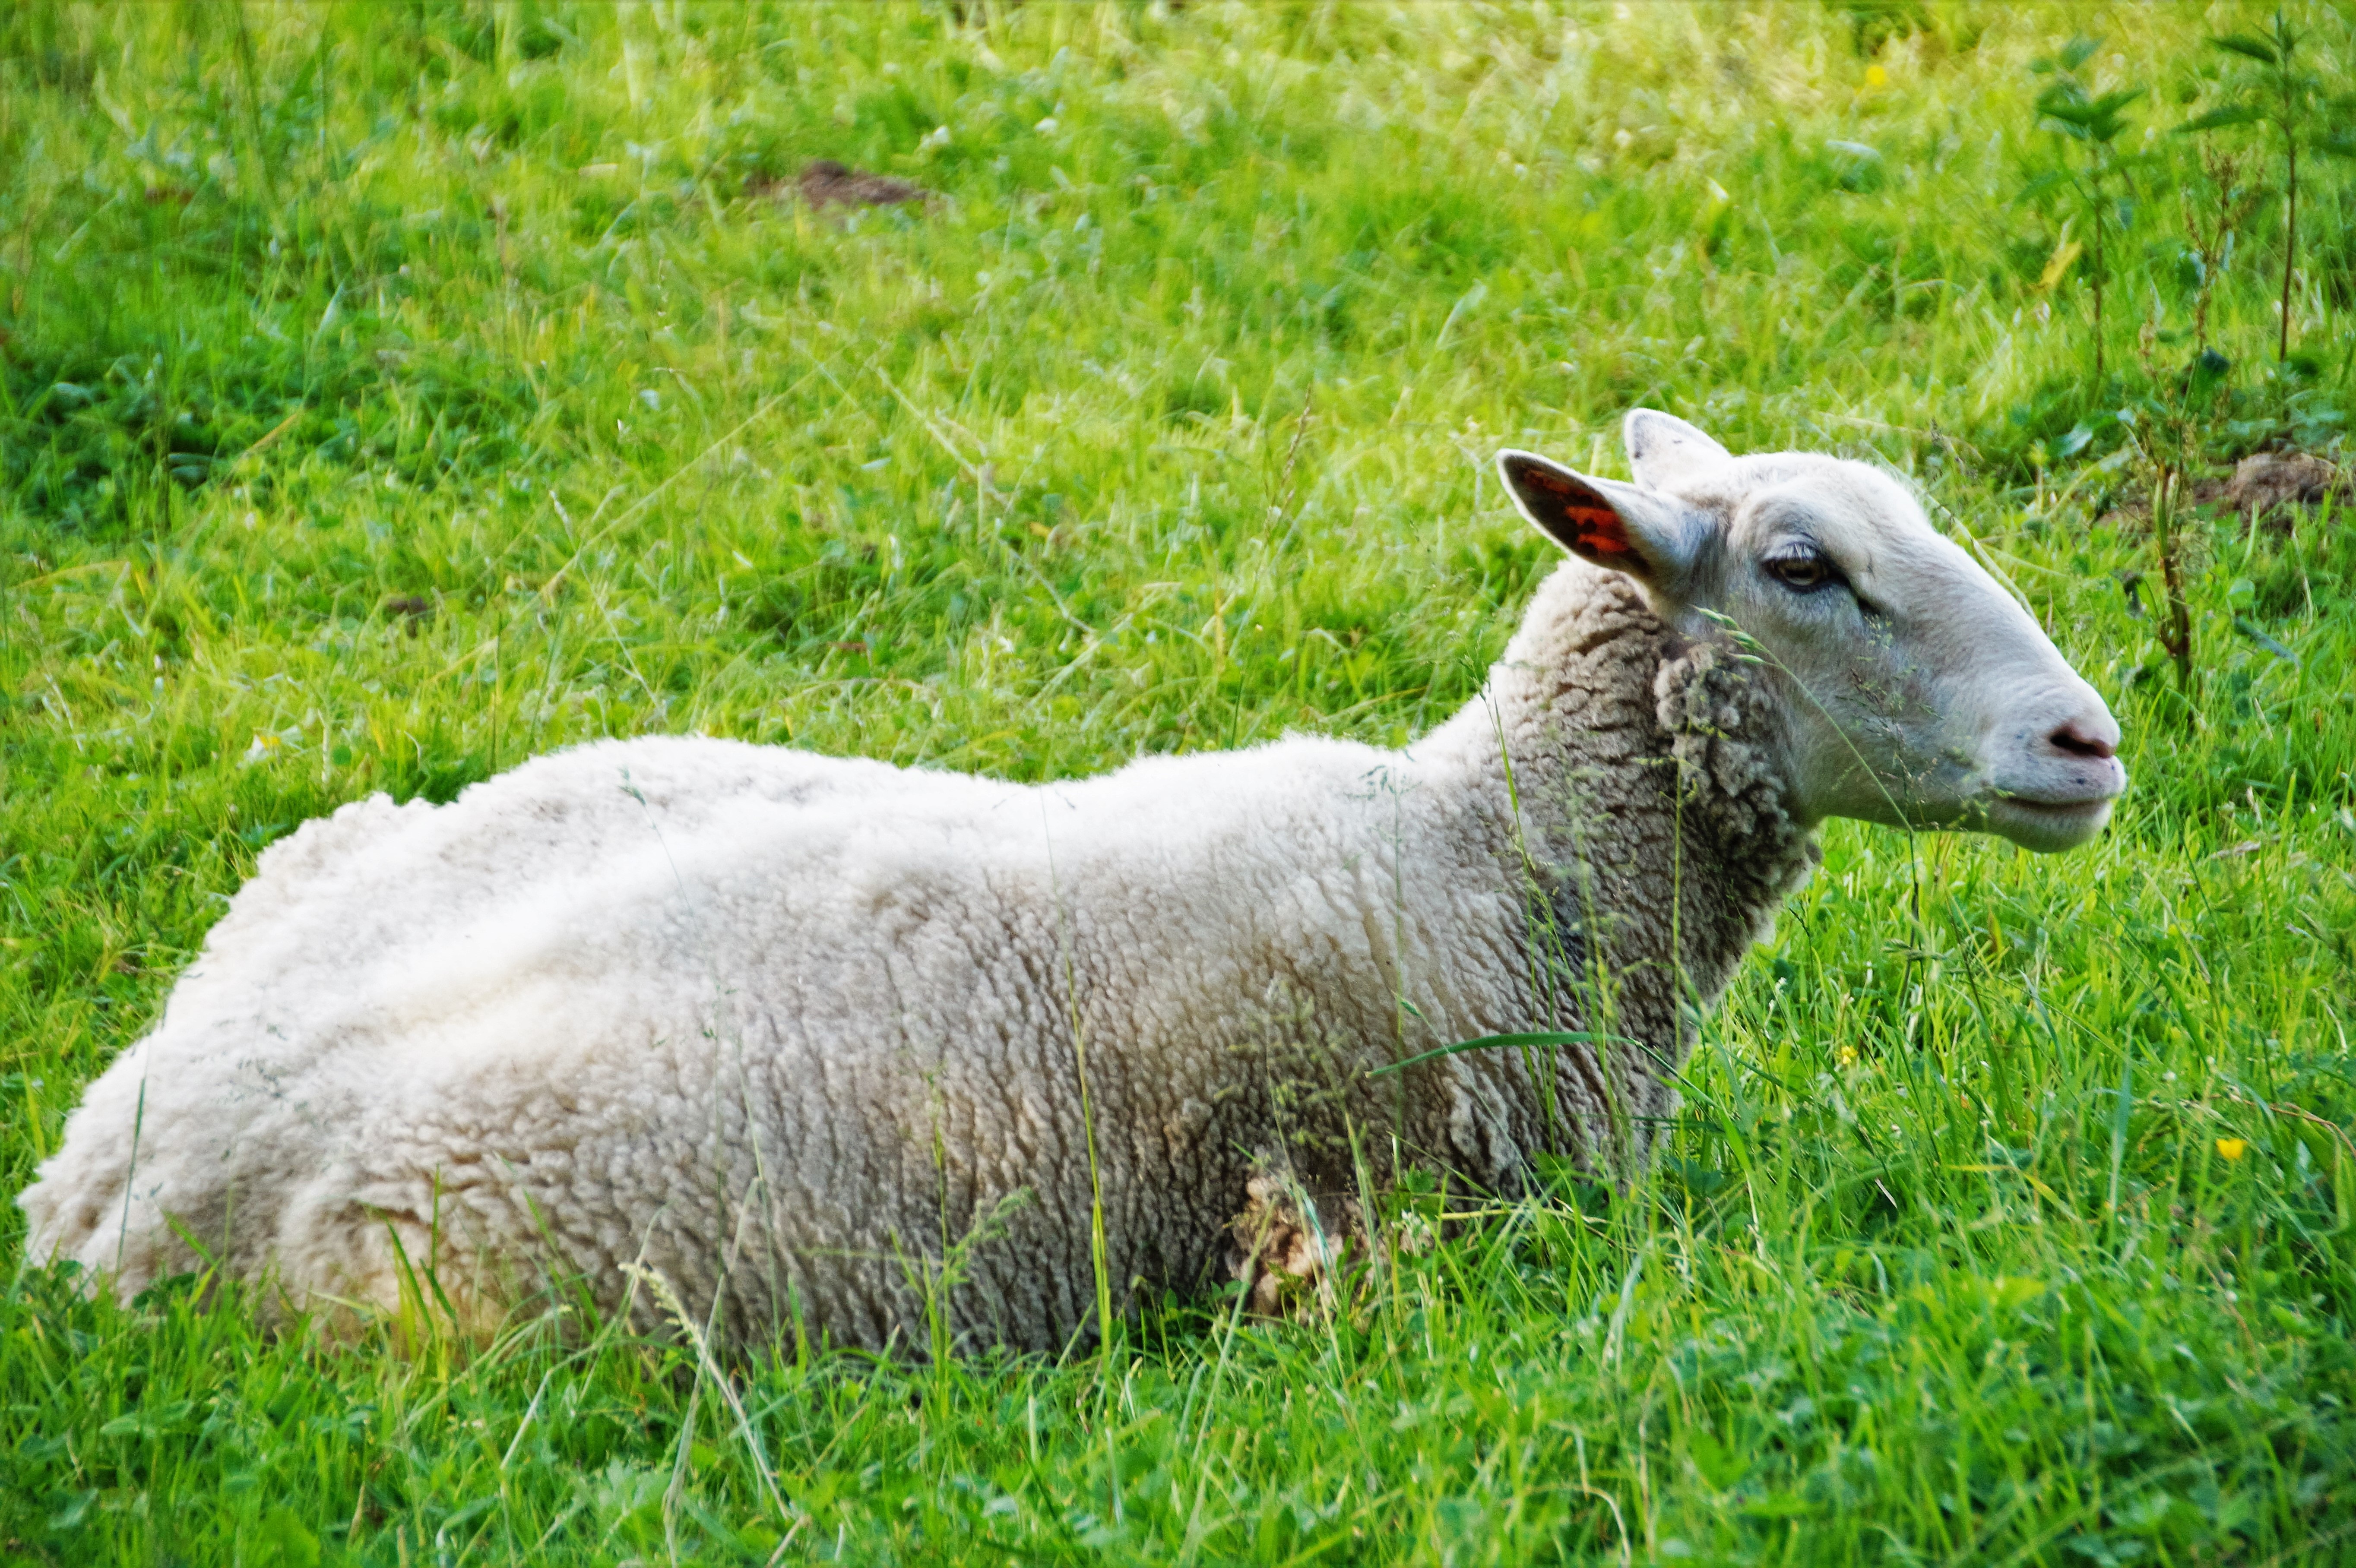
grass, field, farm, meadow, wave, home, animal, wildlife, goat, pasture, grazing, sheep, mammal, fauna, lamb, goats, grassland, farmhouse, vertebrate, sheeps, resting, economy, rural area, it lies, cow goat family, goat antelope